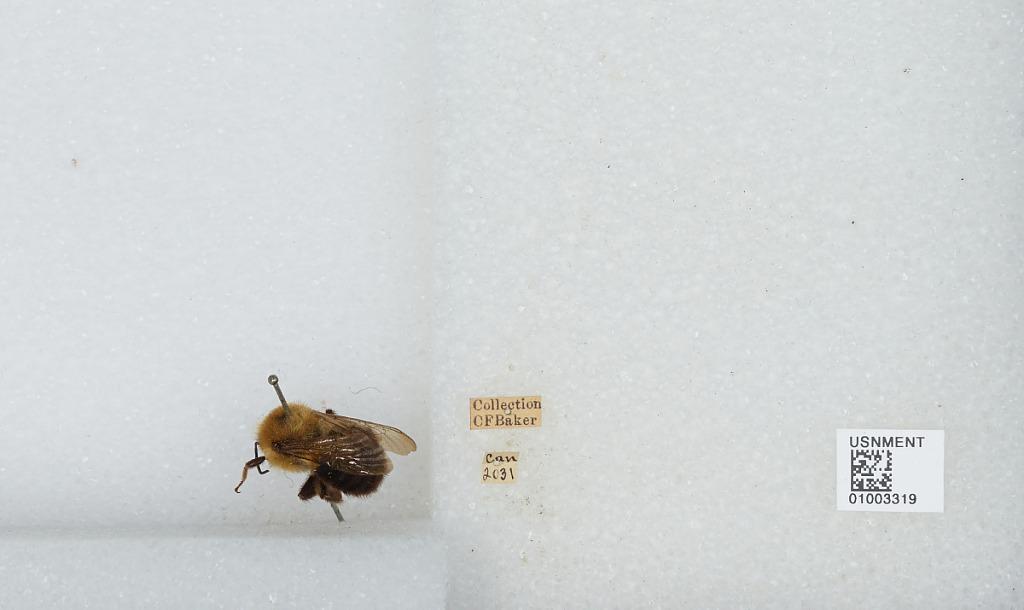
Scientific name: Bombus (Pyrobombus) impatiens Cresson
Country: Canada